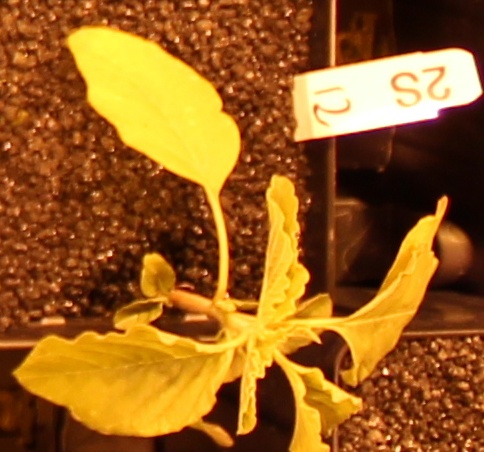
Label: Palmer Amaranth